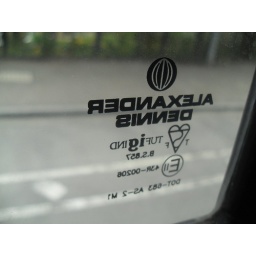
This window print is now ubiquitous on every bus in Cambridge...at least they're all-British (with American engines)